Alan Seeger

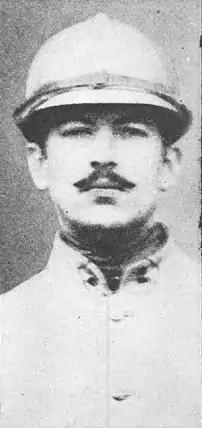
Alan Seeger in his uniform.

In the winter of 1915, he developed bronchitis and spent several months recovering before he returned to the battlefront. He was killed in action in 1916, during a French attack against the Imperial German Army at Belloy-en-Santerre, during the Battle of the Somme. His fellow legionnaire, Rif Baer, later described his last moments: "His tall silhouette stood out on the green of the cornfield. He was the tallest man in his section. His head erect, and pride in his eye, I saw him running forward, with bayonet fixed. Soon he disappeared and that was the last time I saw my friend." After being mortally wounded in no man's land, Seeger cheered on the passing soldiers of the Legion before he finally died from his injuries. According to one account, knowing he was mortally wounded, he killed himself with a gunshot to the head.